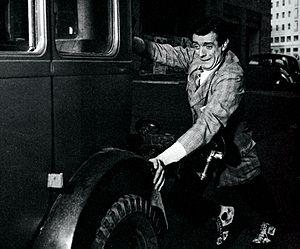
Dario Fo, né le 24 mars 1926 à Sangiano près de Varèse en Lombardie et mort le 13 octobre 2016 à Milan, est un écrivain italien, dramaturge, metteur en scène et acteur, ce qui en fait un « homme de théâtre complet ».